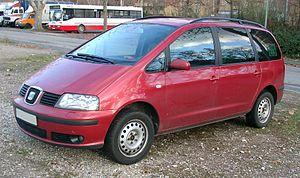
Le Seat Alhambra est un monospace lancé par Seat en 1995 et dérivé des Volkswagen Sharan et Ford Galaxy. Lors de son renouvellement en 2010, elle n'est plus rebadgée Ford.